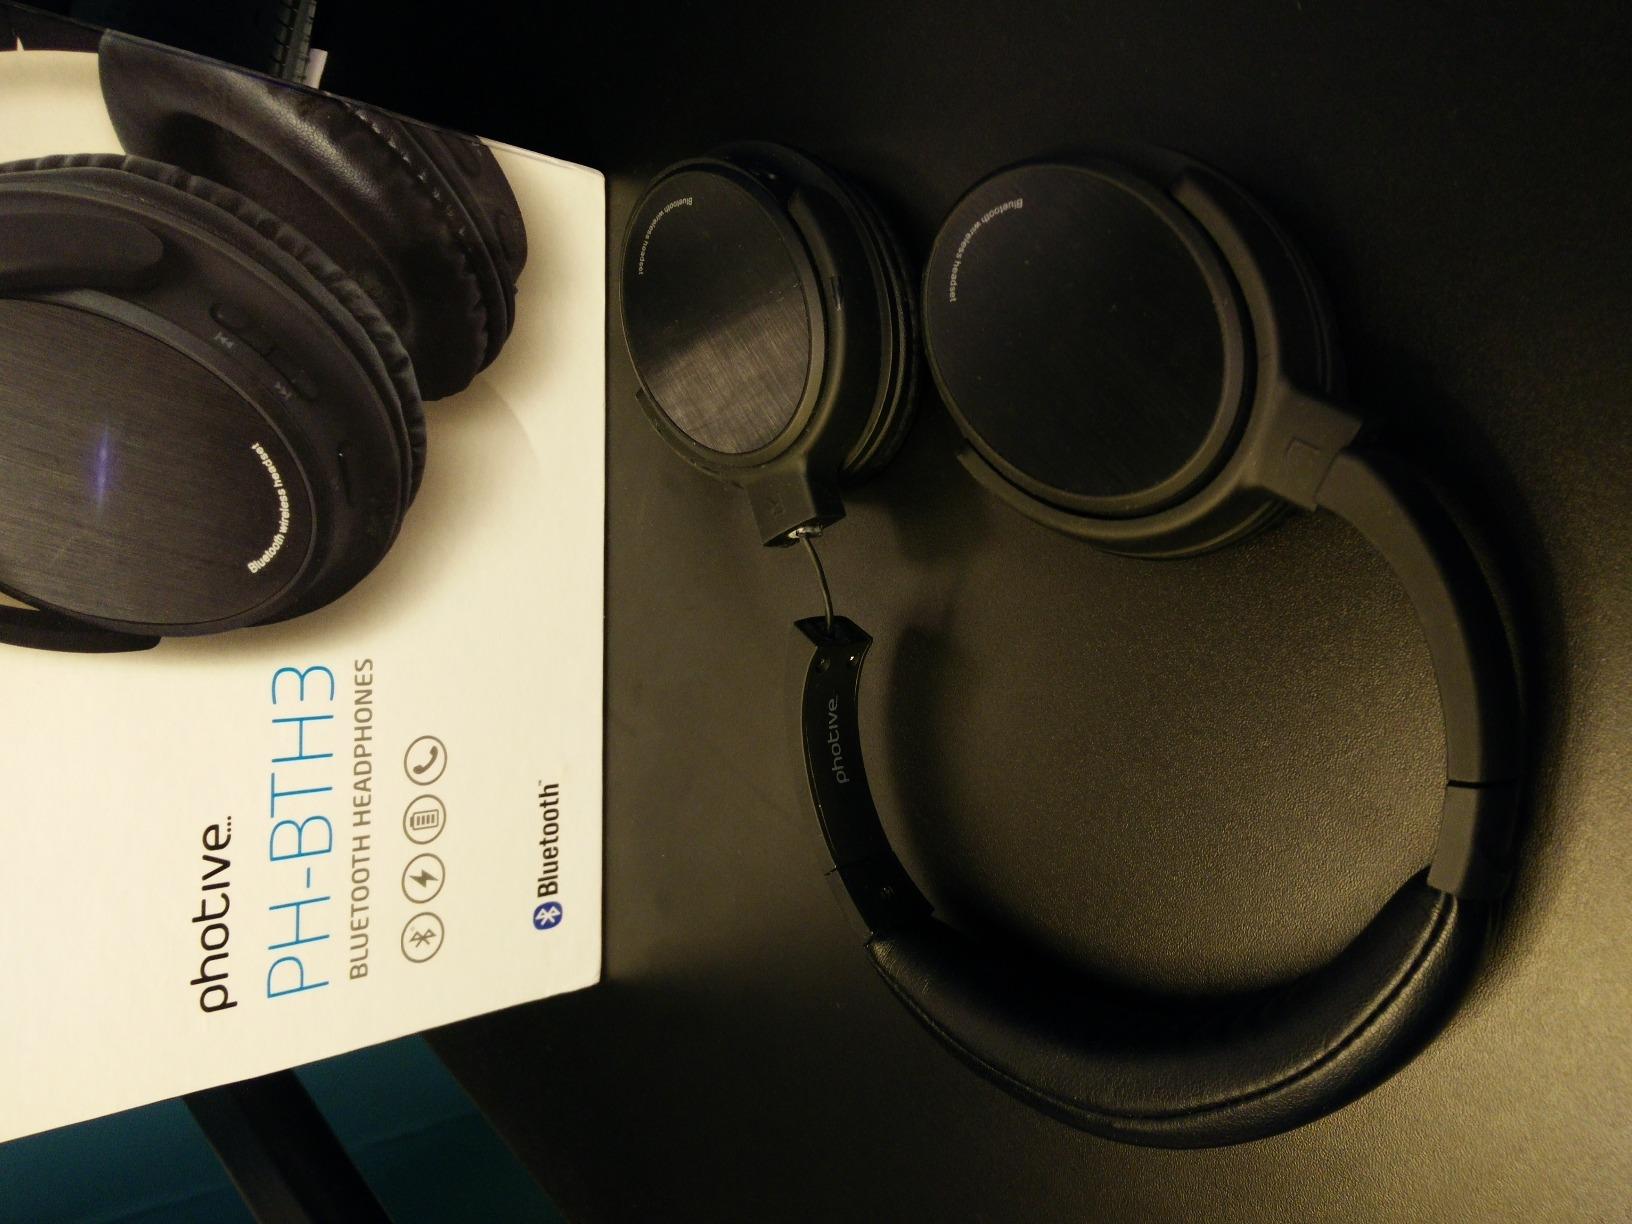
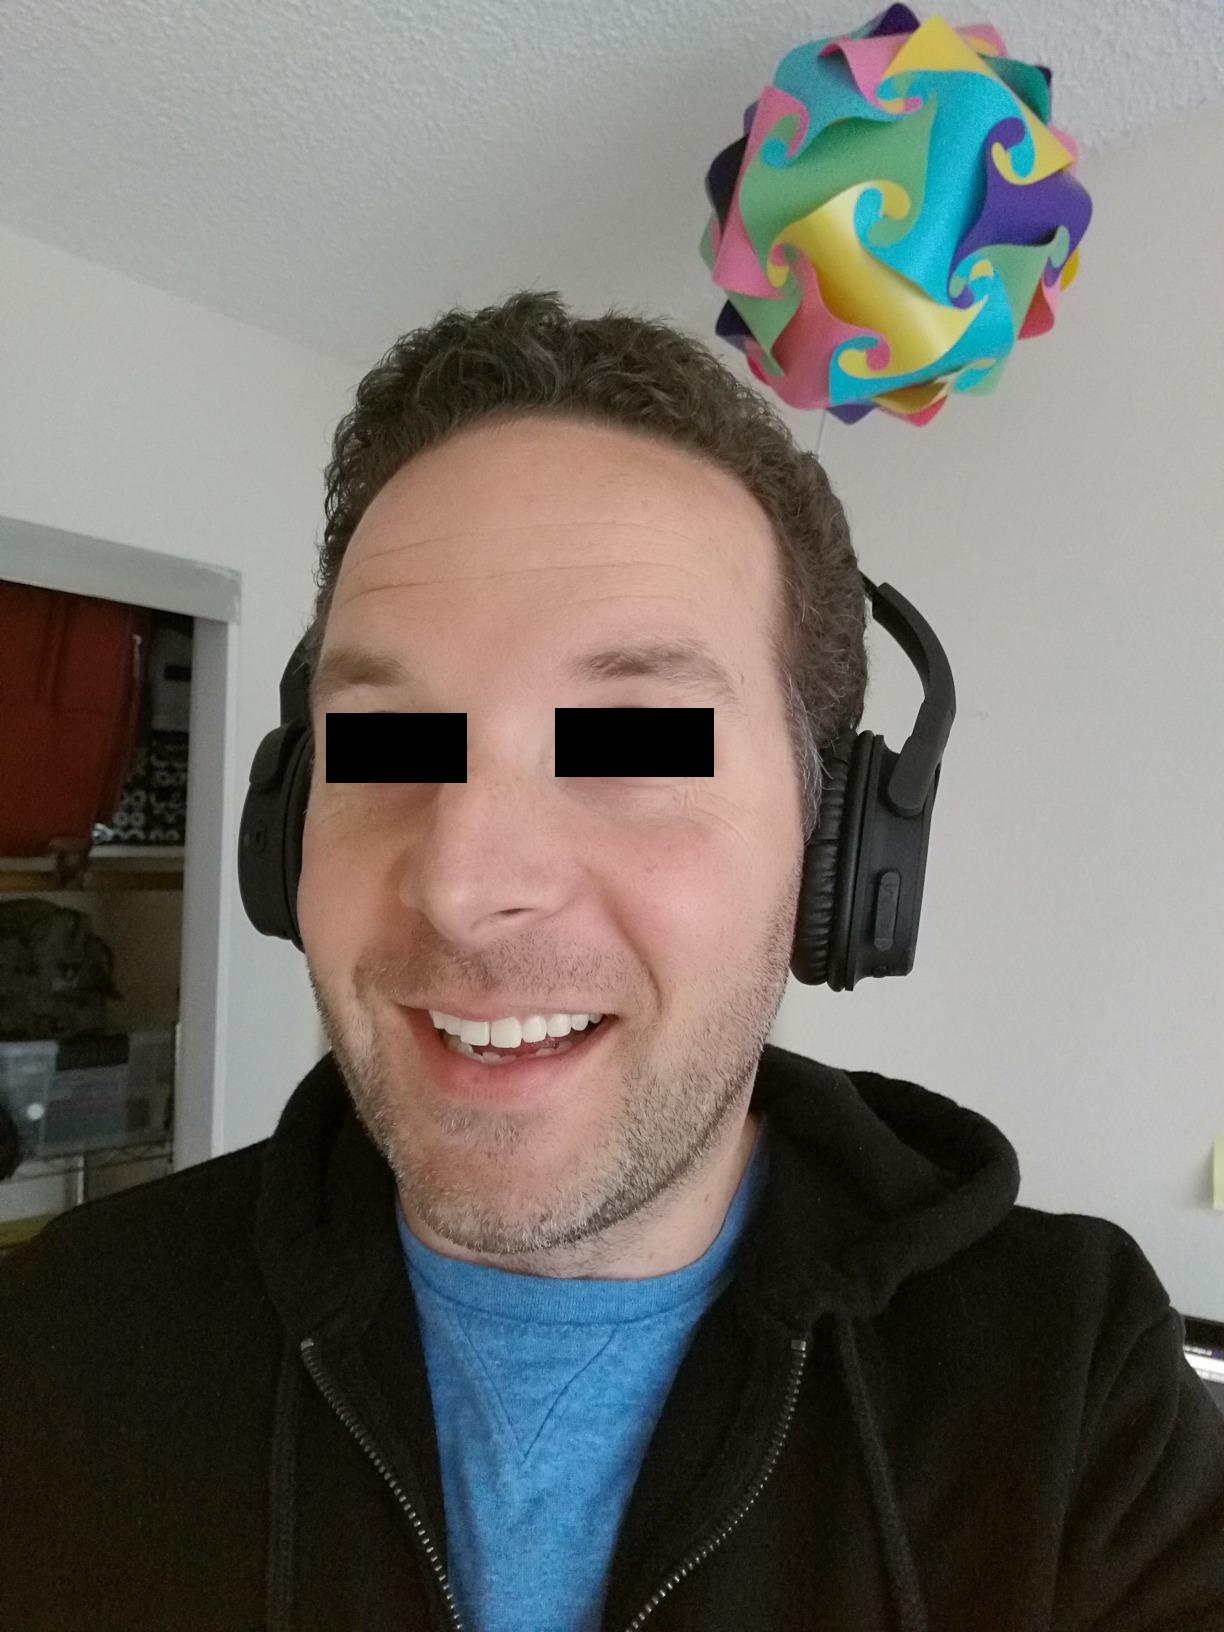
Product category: headphones
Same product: yes